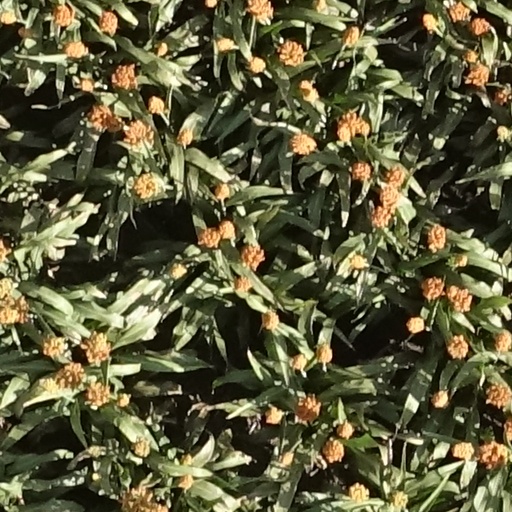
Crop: sorghum